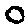
Label: 0